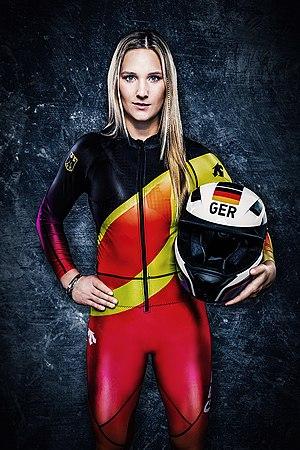
Lisa Buckwitz est une bobeuse allemande. En tant que freineuse, elle est championne olympique en 2018.